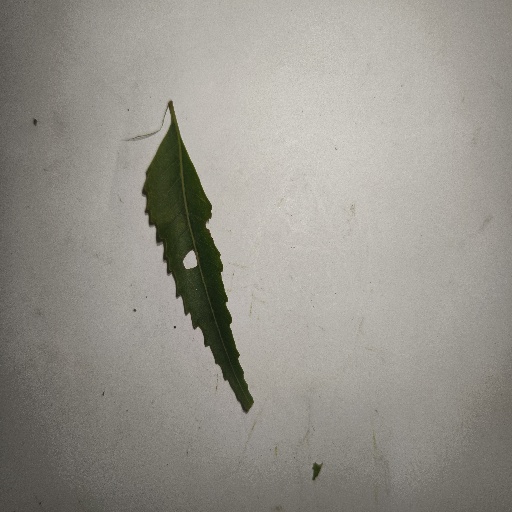
Species: Neem
Leaf condition: Shot Hole Leaf